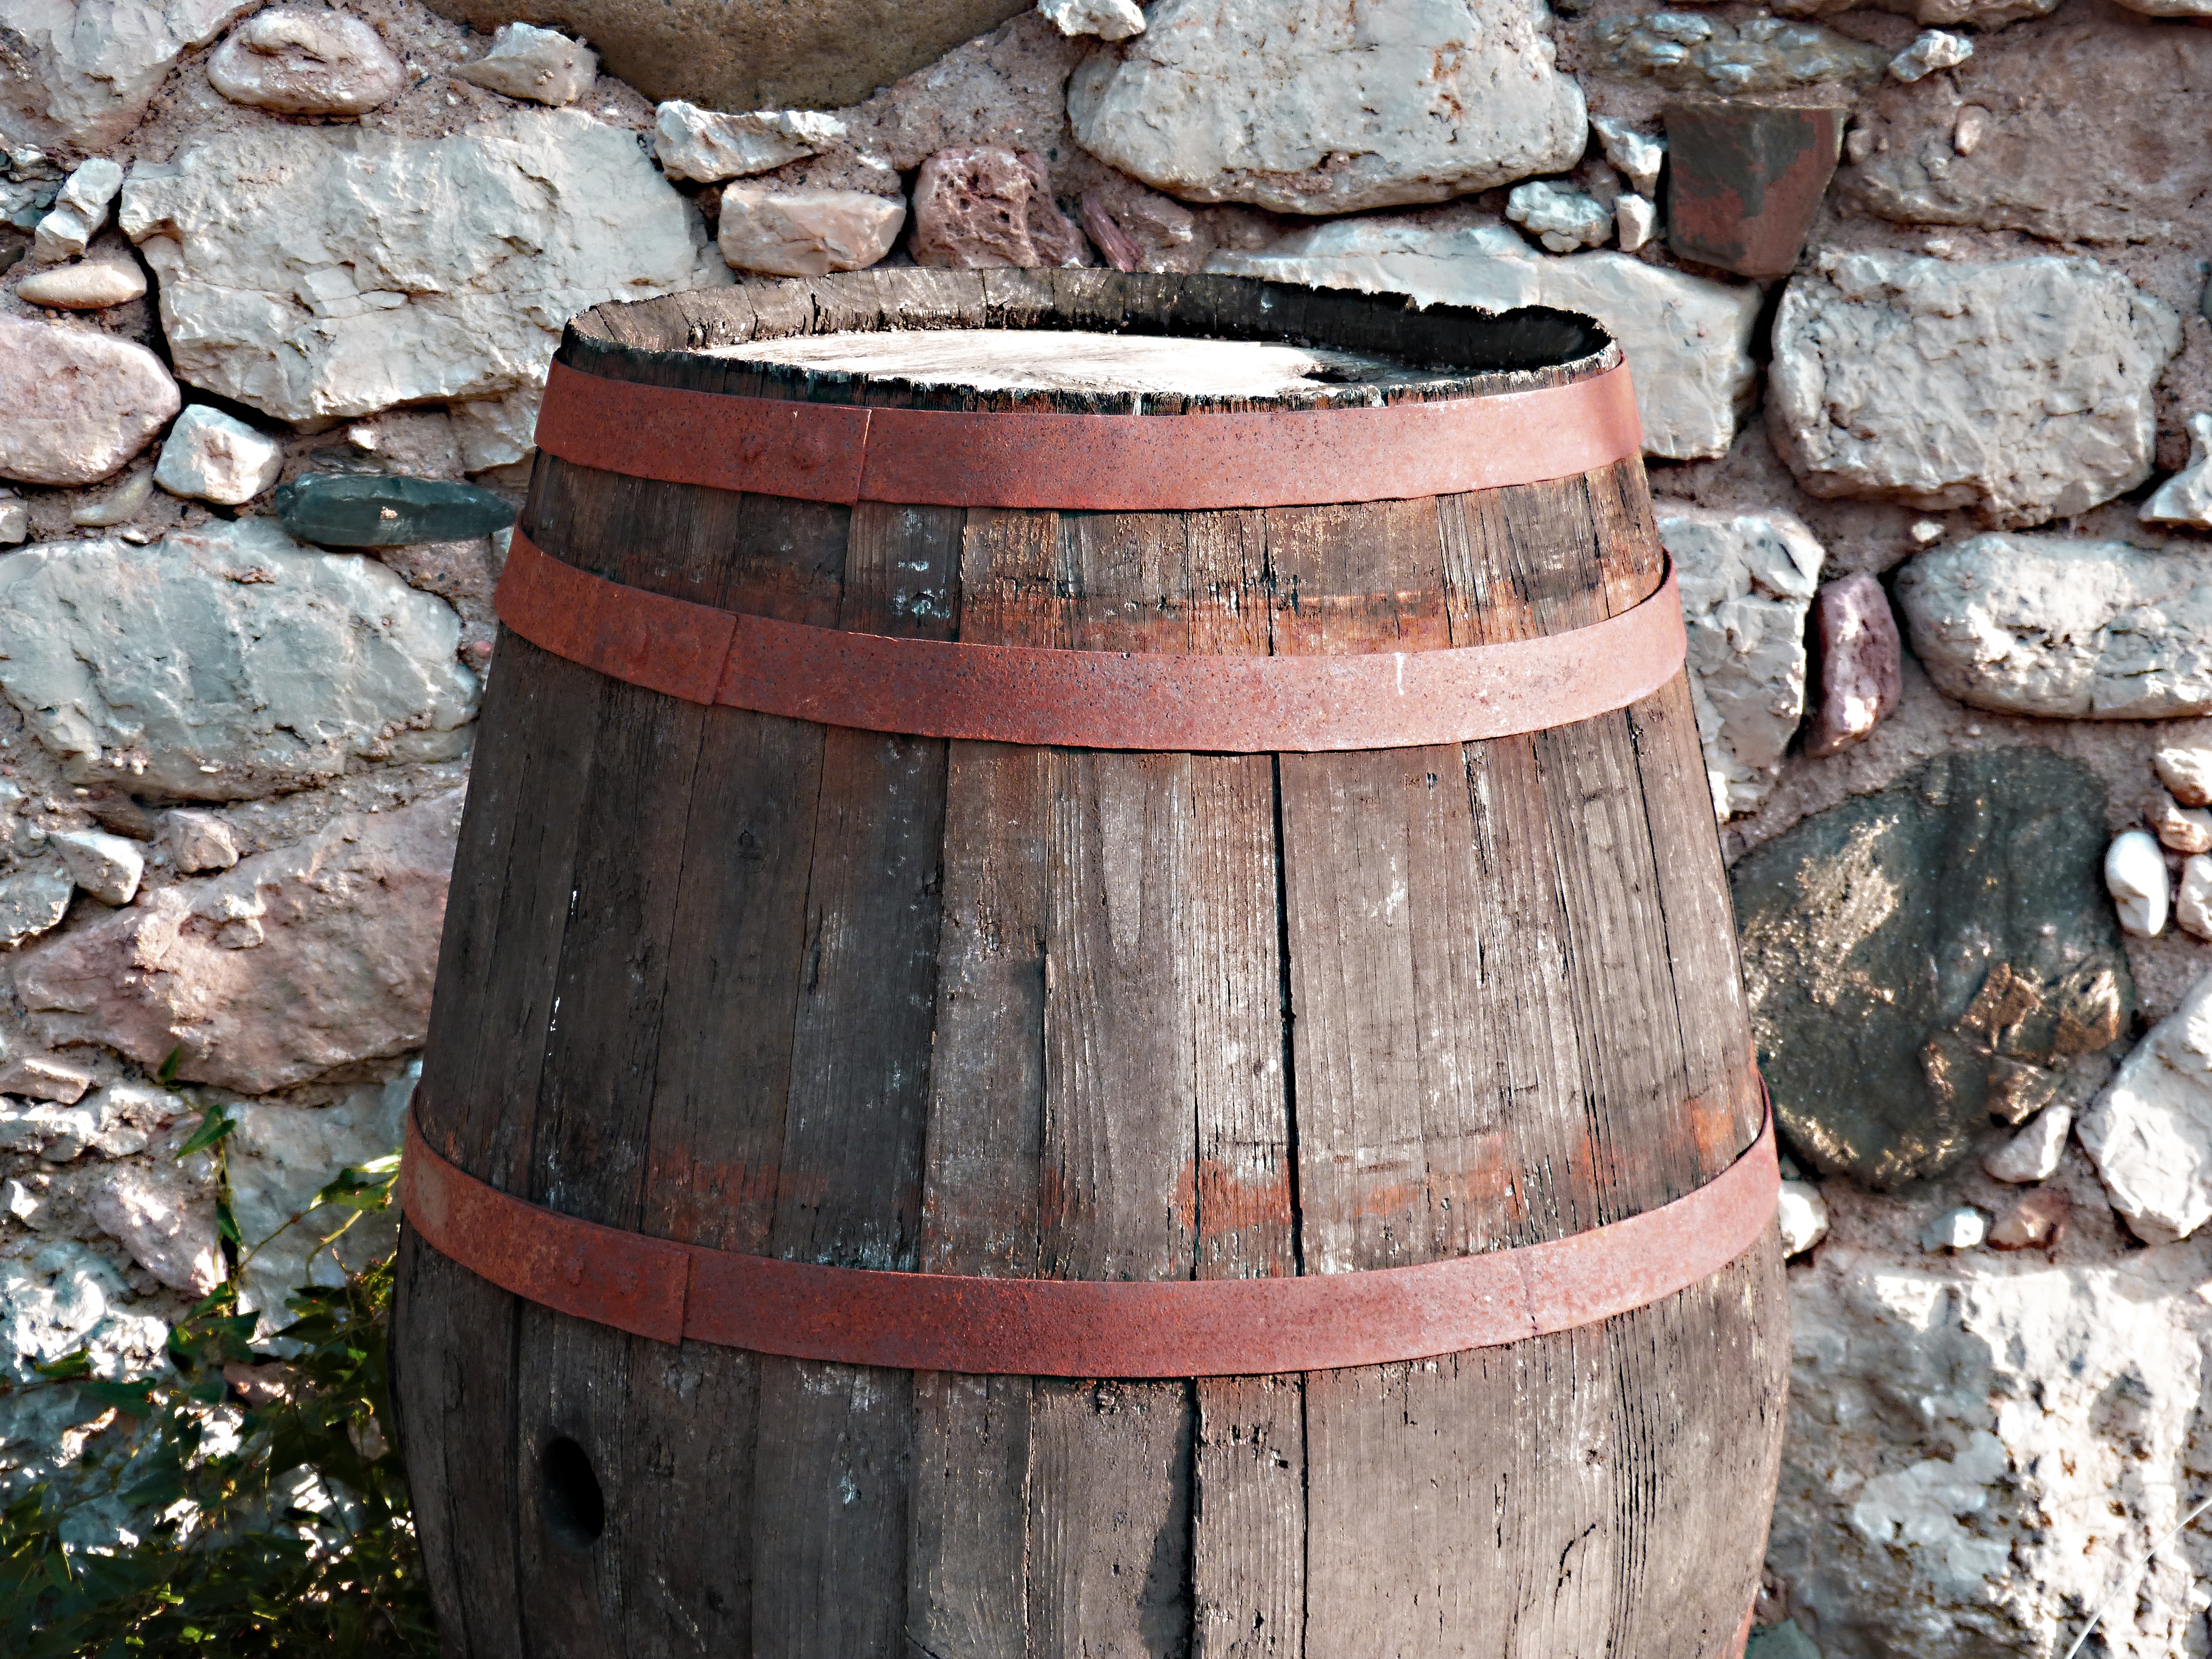
wood, wine, old, barrel, iron, winery, cask, man made object